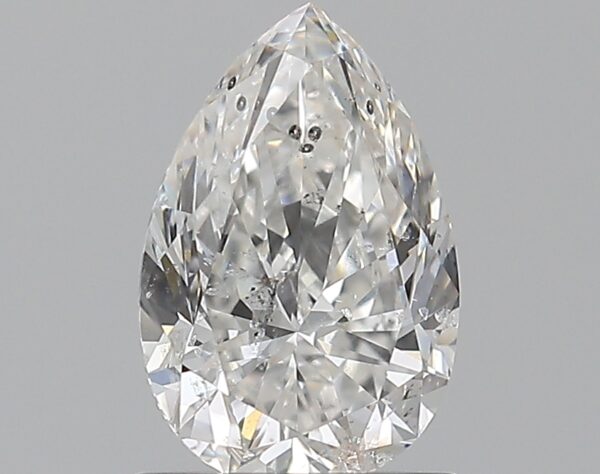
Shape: pear
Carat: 1
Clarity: SI2
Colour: F
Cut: VG
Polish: EX
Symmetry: VG
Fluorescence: N
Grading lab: HRD
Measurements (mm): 8.19 x 5.37 x 3.52